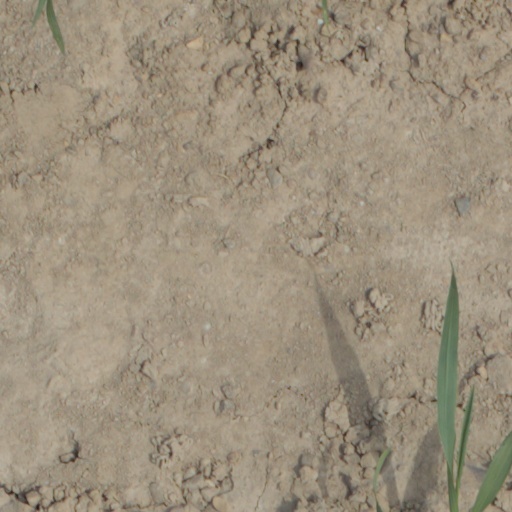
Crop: wheat